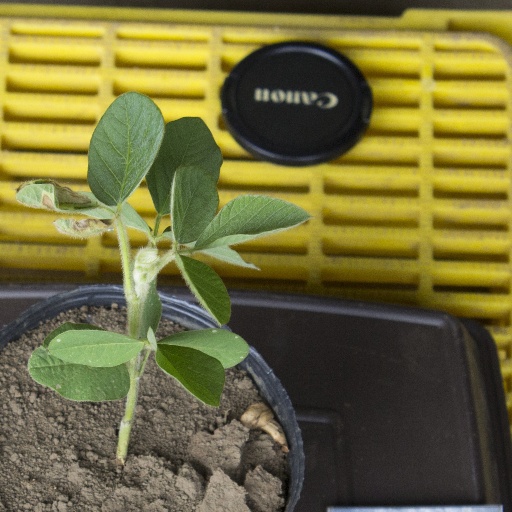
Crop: soybean